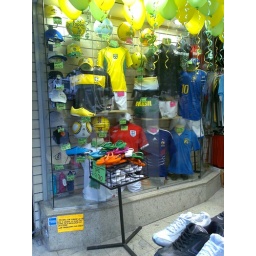
England shirt in window